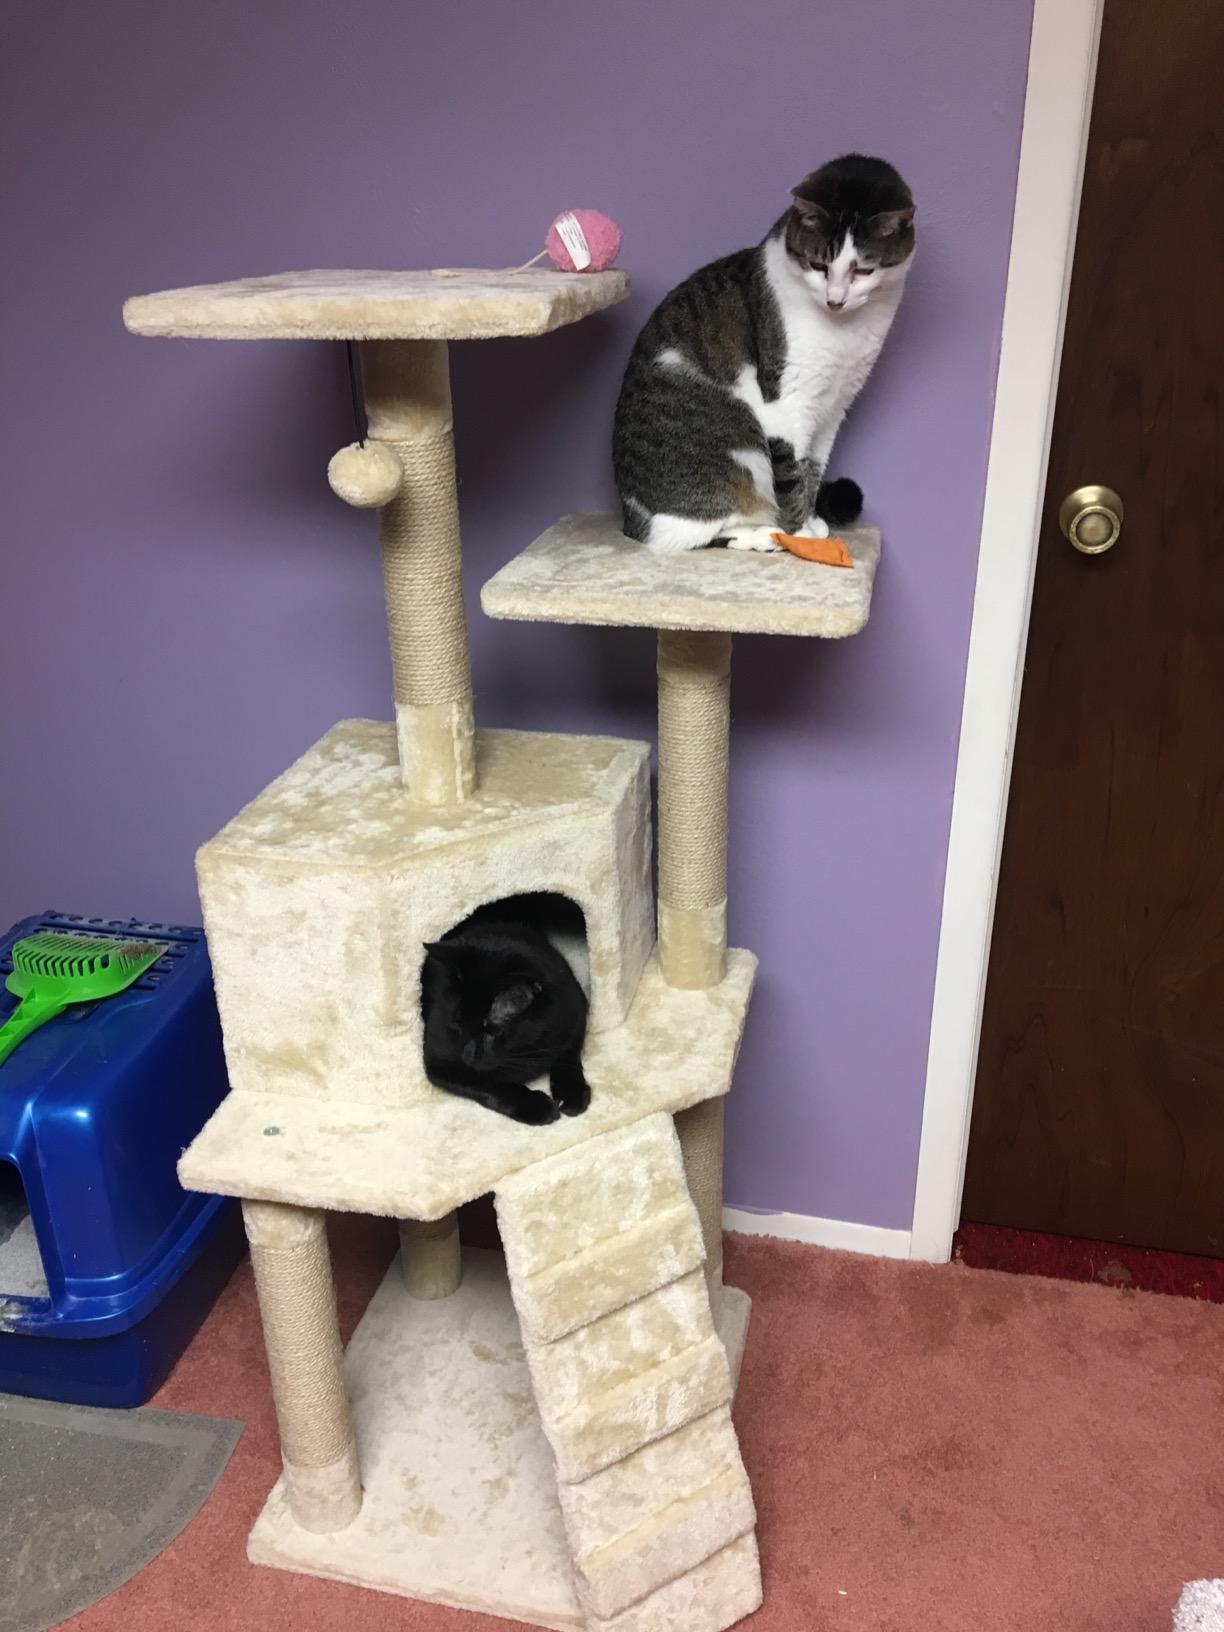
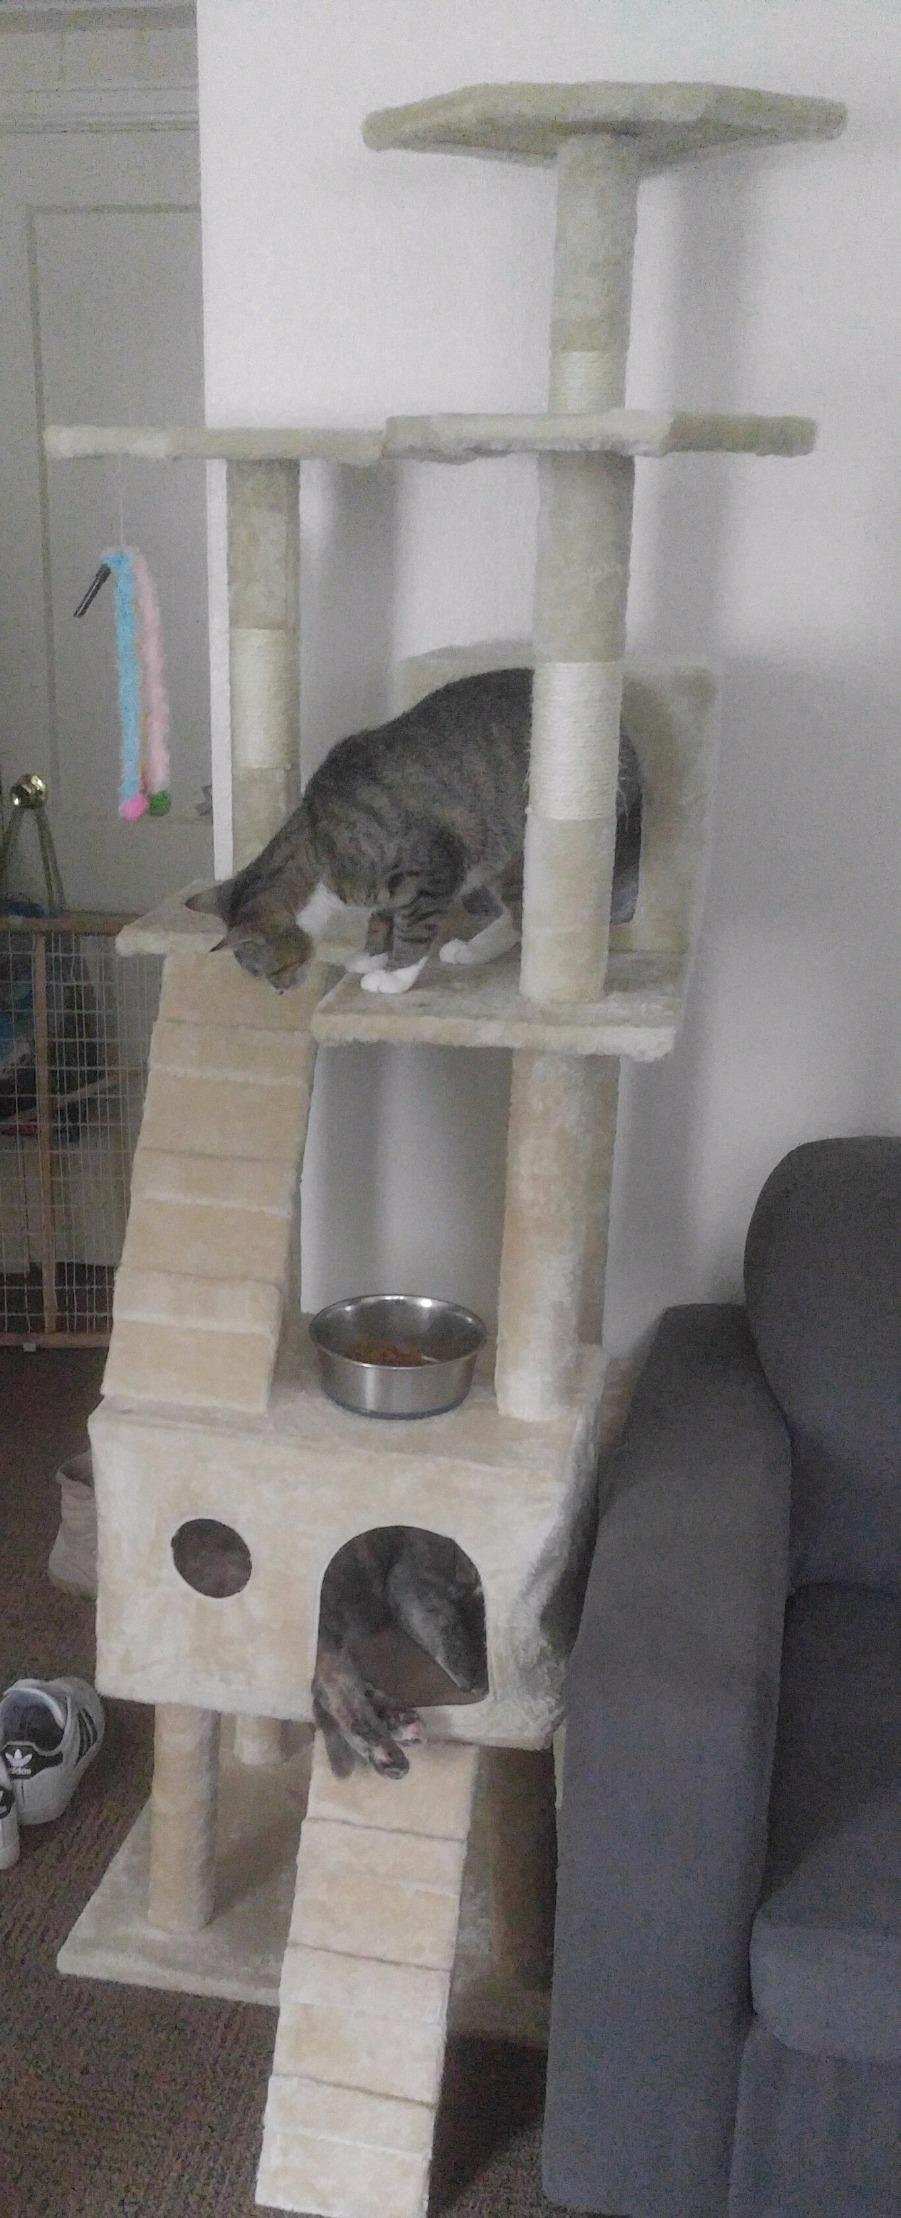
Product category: items_cat tree
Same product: no